Mick van Dijke

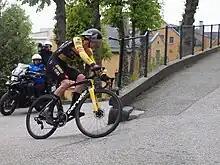
Van Dijke in 2023

Mick van Dijke (born 15 March 2000) is a Dutch professional racing cyclist, who currently rides for UCI WorldTeam . His twin brother Tim van Dijke also rides for the same formation.